Megalosaurus

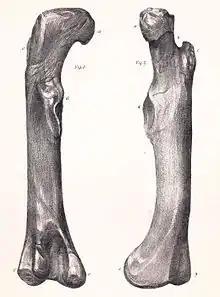
Lithograph of the femur, from a posterior (left) and medial view (right). Work by James Erxleben in the 1800s

In general, "Megalosaurus" had the typical build of a large theropod. It was bipedal, the horizontal torso being balanced by a long horizontal tail. The hindlimbs were long and strong with three forward-facing weight-bearing toes, the forelimbs relatively short but exceptionally robust and probably carrying three digits. Being a carnivore, its large elongated head bore long dagger-like teeth to slice the flesh of its prey. The skeleton of "Megalosaurus" is highly ossified, indicating a robust and muscular animal, though the lower leg was not as heavily built as that of "Torvosaurus", a close relative.